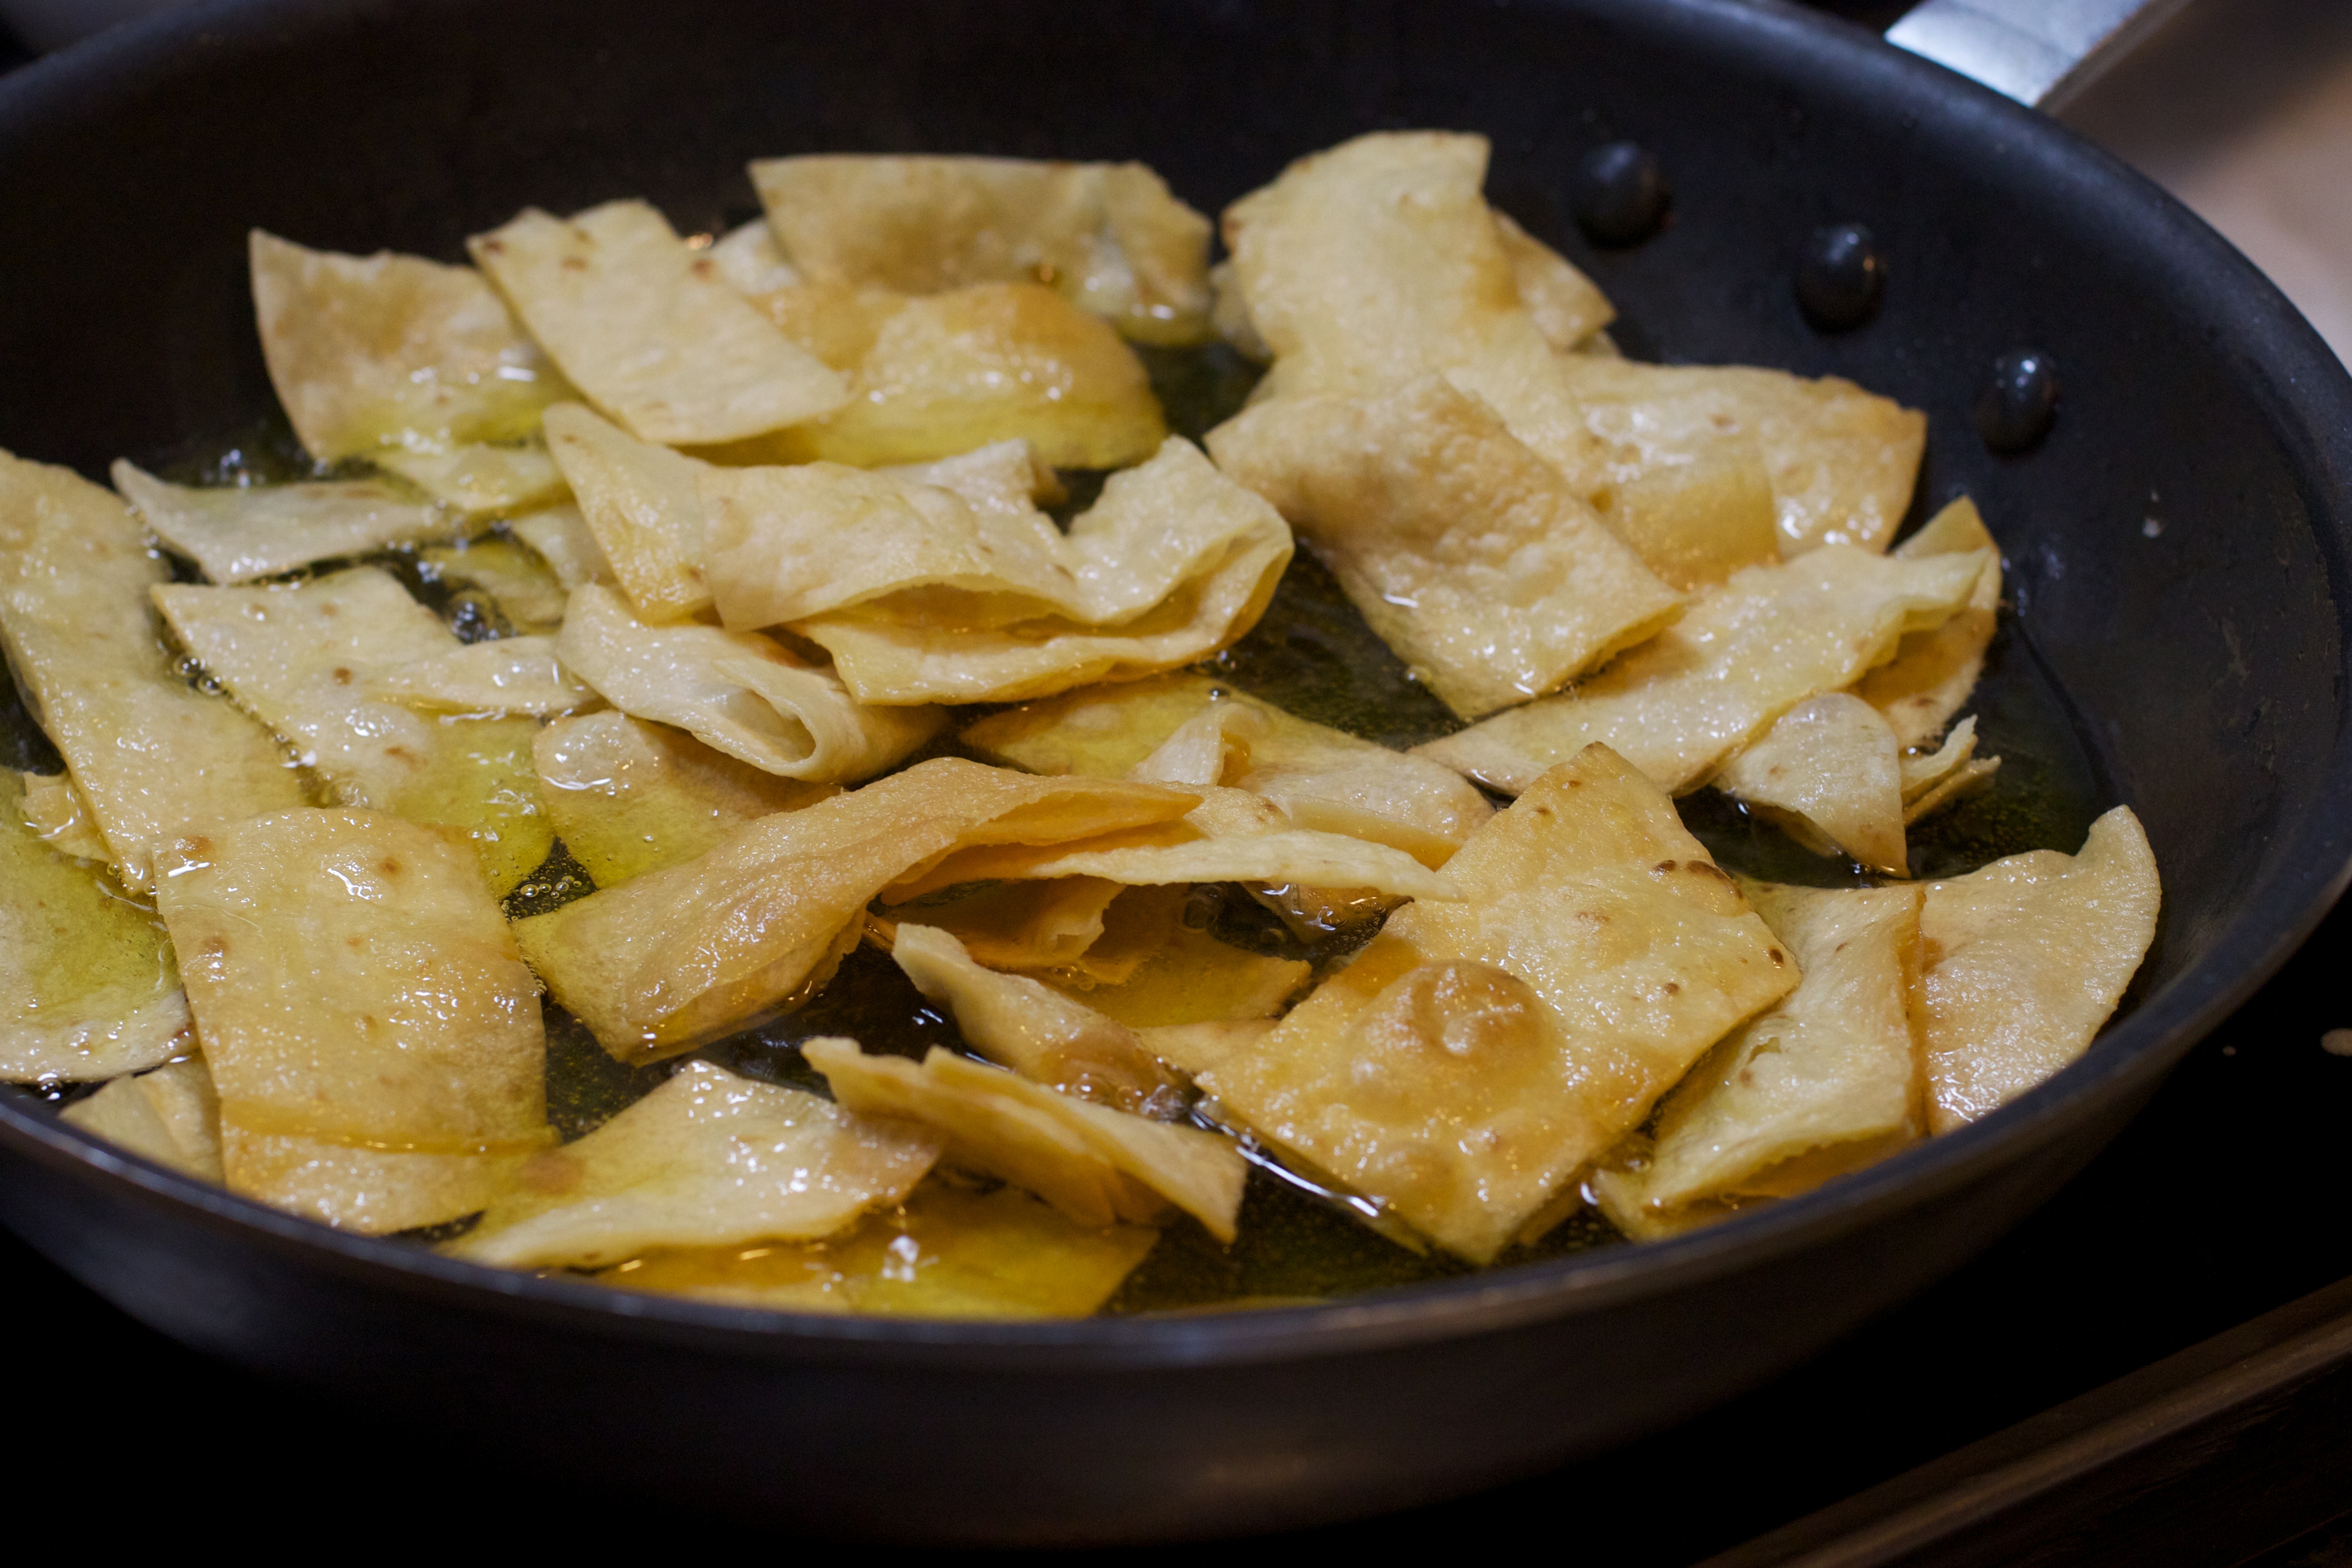
dish, food, cooking, produce, vegetable, cuisine, penne, vegetarian food, cucurbita, flowering plant, italian food, land plant